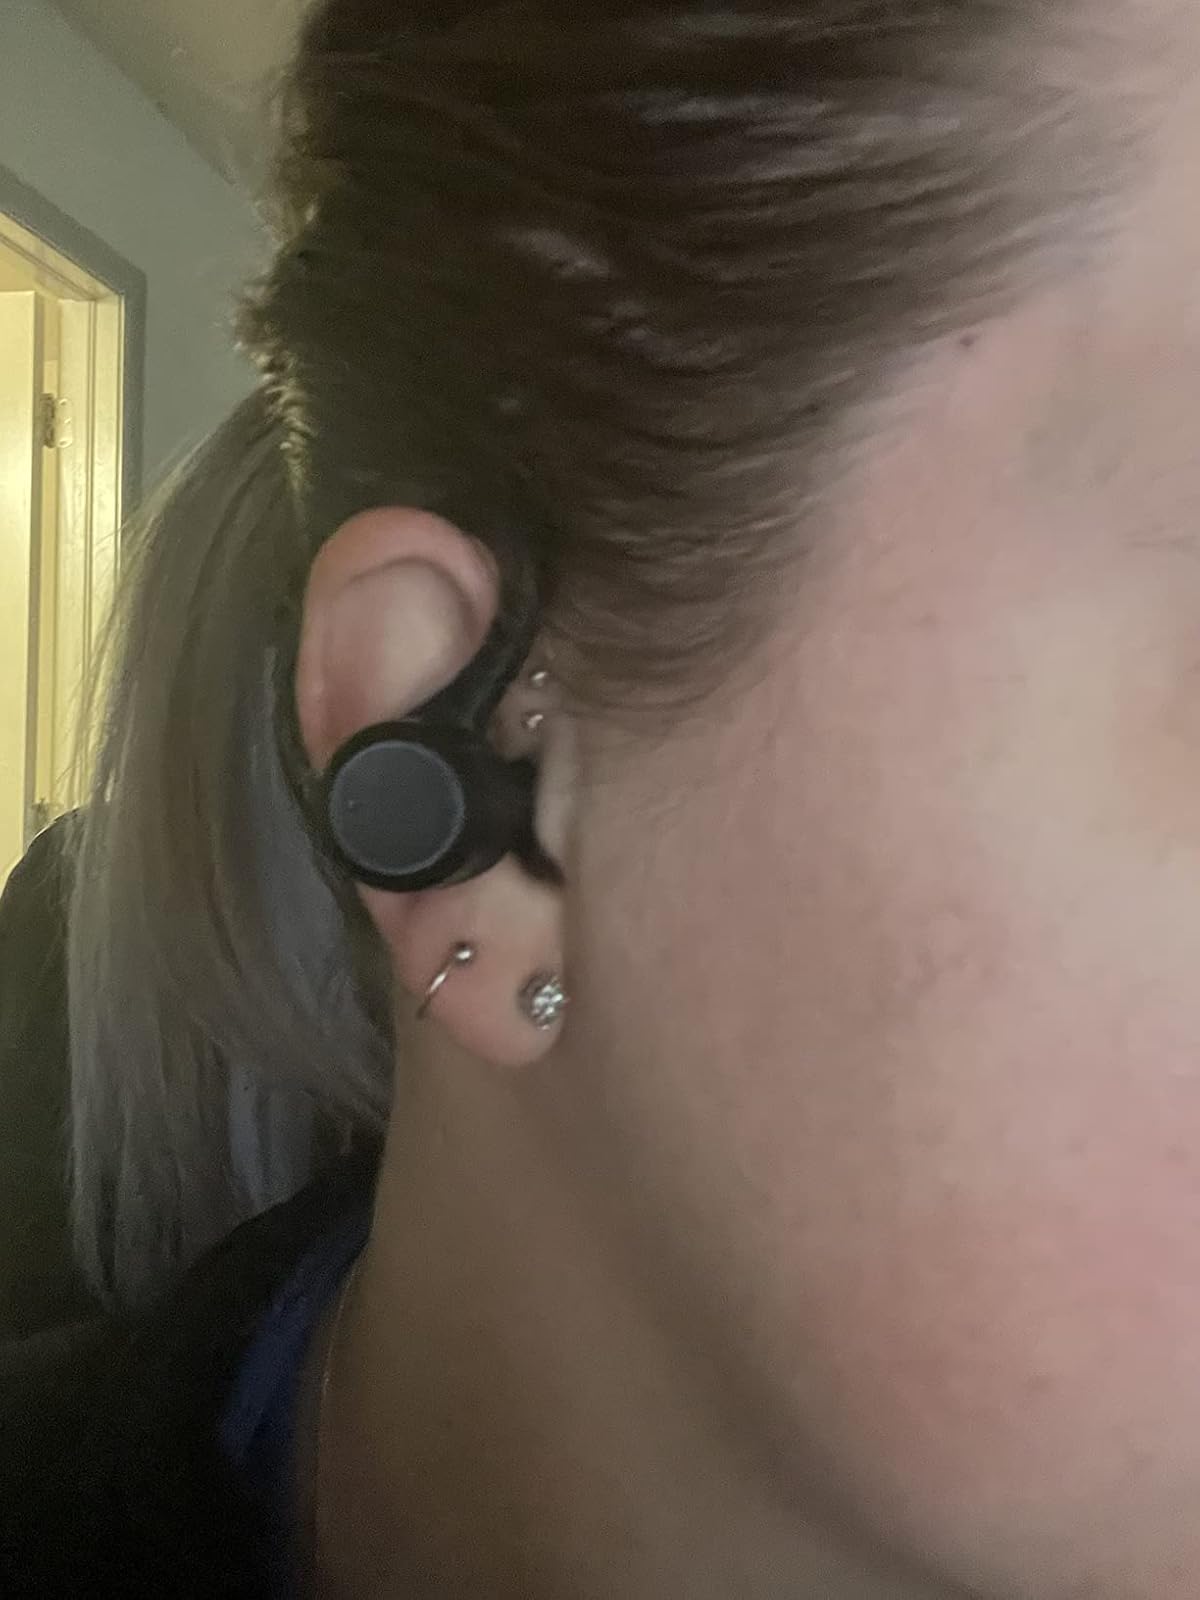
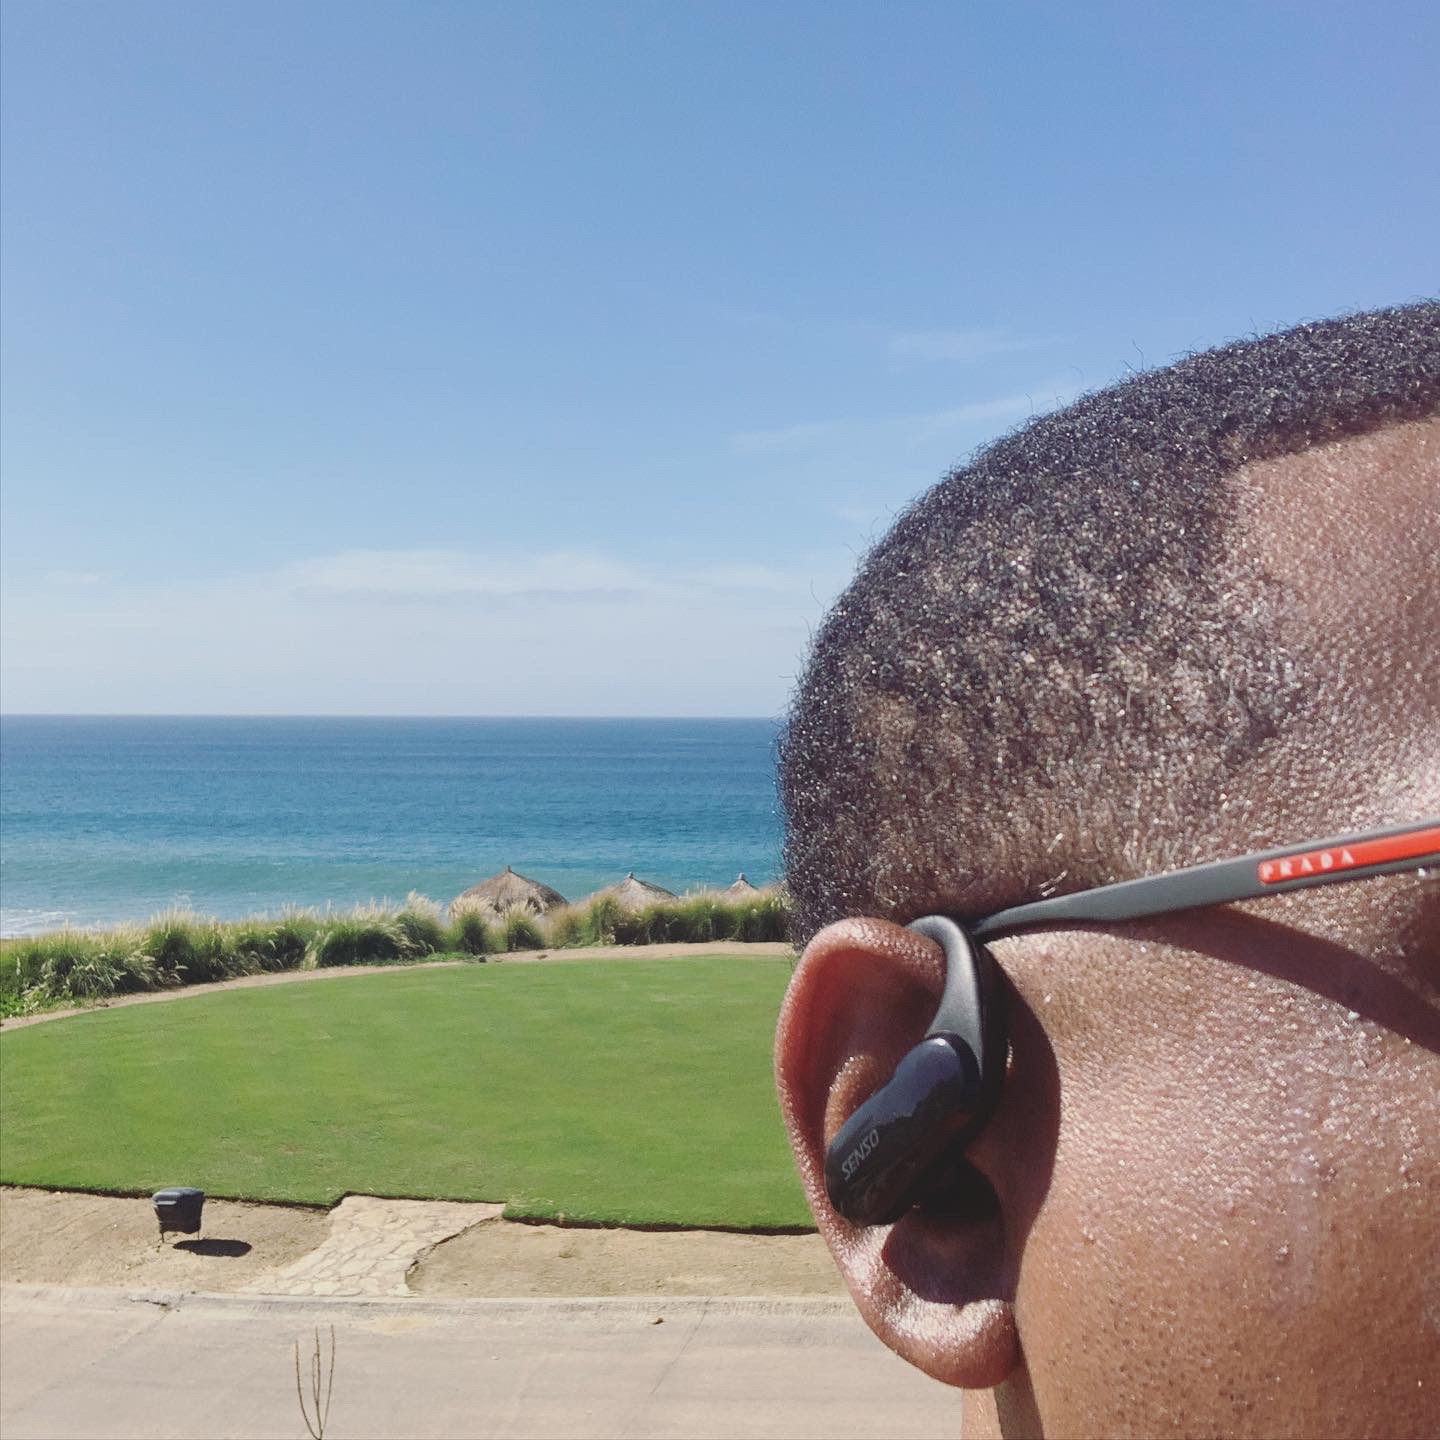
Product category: earbuds
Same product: no